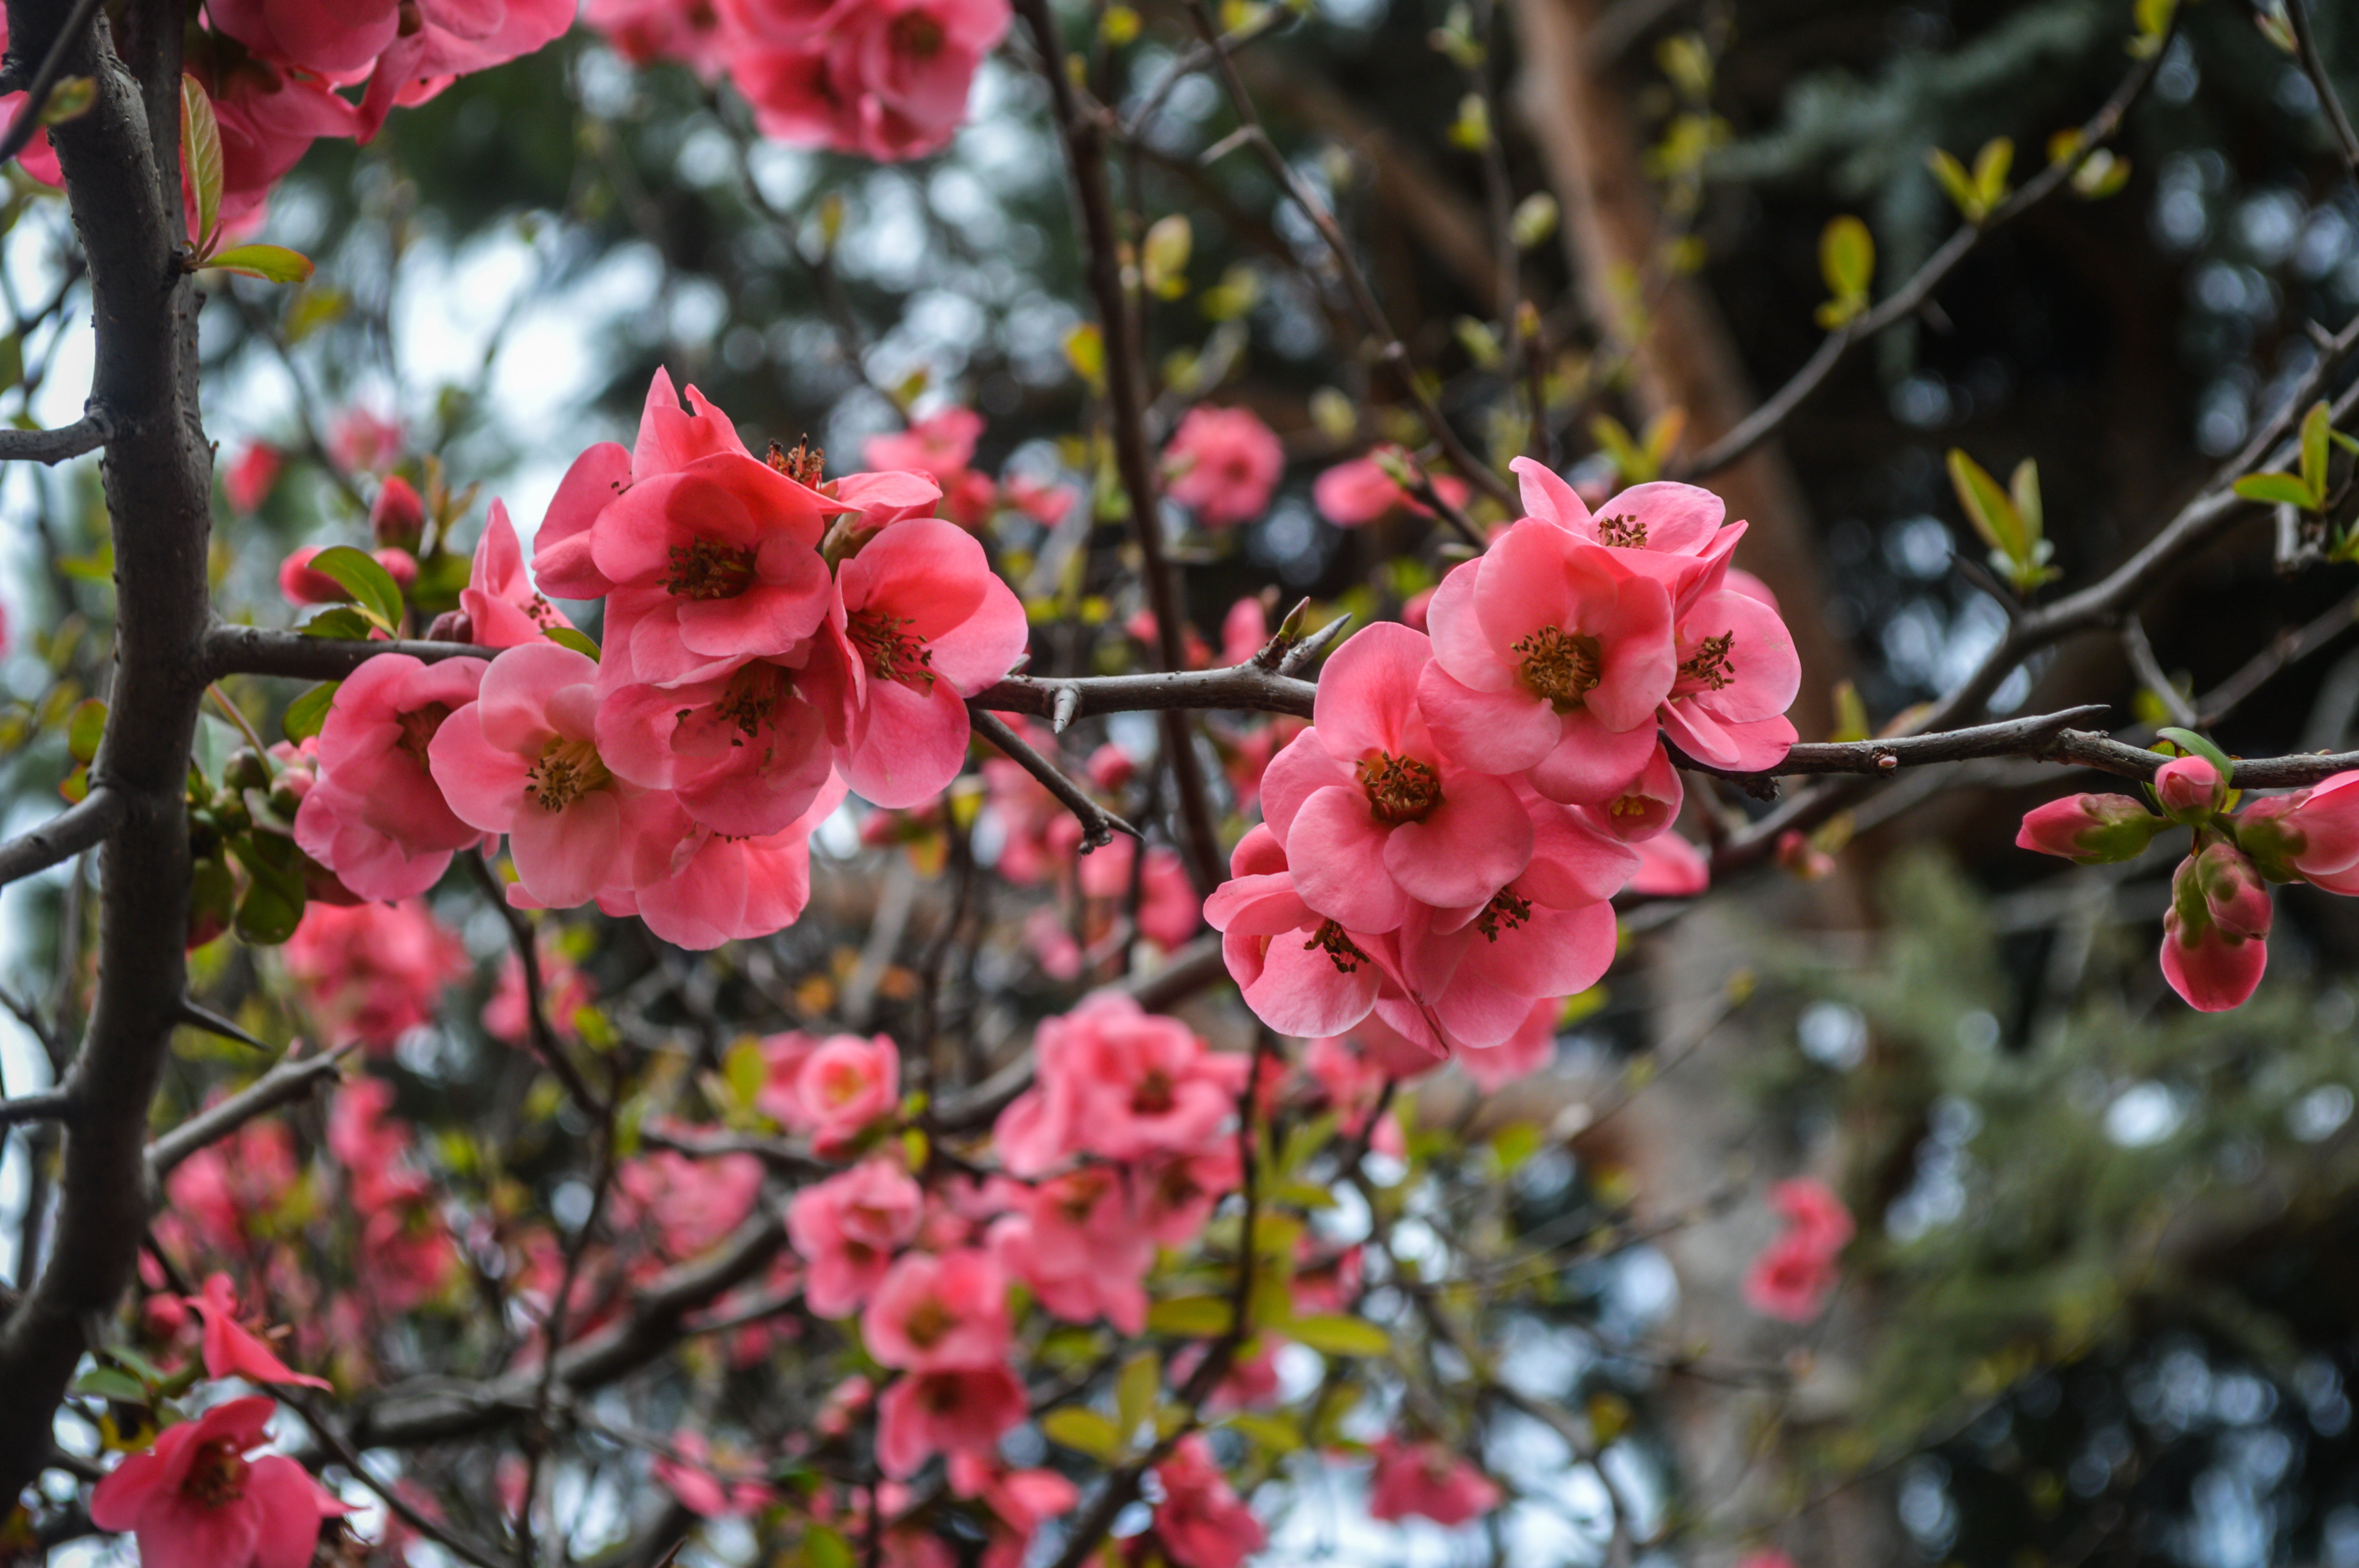
flower, abstract, background, beautiful, beauty, bloom, blooming, blossom, blossoming, blossoms, blue, botany, branch, cherry, closeup, copy, floral, flowers, fresh, garden, gardening, growth, macro, natural, nature, petal, pink, plant, season, sky, soft, space, spring, sunny, tree, flowering plant, cherry blossom, twig, prunus, malus, rhododendron, perennial plant